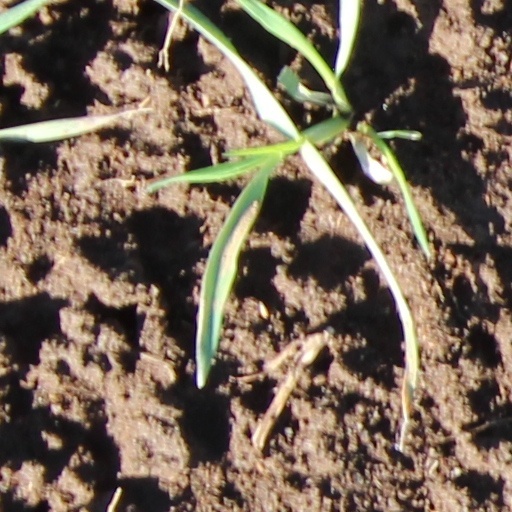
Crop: wheat